David Halberstadt

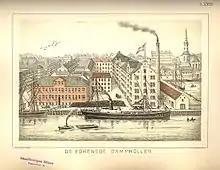
Christianshavn Steam Mill in circa 1888

After completing his apprenticeship, Halberstadt initially worked for Hartvig Philip Rée in Randers before moving to Copenhagen where he was employed by J. Levysohn. He was granted citizenship as a merchant and established his own trading house in 1834. It traded as David Halberstadt & Co. after he went into a partnership with Philip, whom he knew from Randers, just a few months later. The firm started out as a modest grain business but grew rapidly over the course of the next few years and was able to purchase H. Puggaard & Co.'s property in Christianshavn in 1857, where they established a large steam mill. Christianshavn Steam Mill (Lille Torvegade 2) was later owned in a partnership with Isaac Wulff Heyman and Meyer Herman Bing.